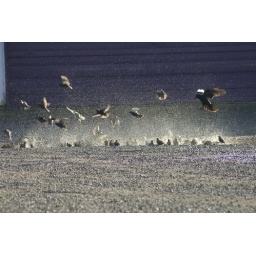
birds fighting over a water hole